Pepper (band)

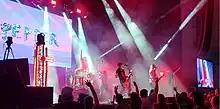
Pepper performing at the Leader Bank Pavilion in Boston, MA (Summer Traditions Tour) on July 28, 2022.

In late 2022 and early 2023, Pepper celebrated their 20th year after their commercial success of their second album, "Kona Town". They Kicked off their "Twenty Years of Kona Town" tour with a surprise single drop of "Stormtrooper (Kona Town Revisited)" featuring Josh Swain from The Movement and Kai Boy (formally of Iration). Brett explains, "The song has always had a special place in our hearts with our brother Josh Fischel originally blessing the track, and we are honored to have Josh of The Movement and Kai Rediske former lead singer of Iration to help us revisit and pay homage to the song 20 years later."